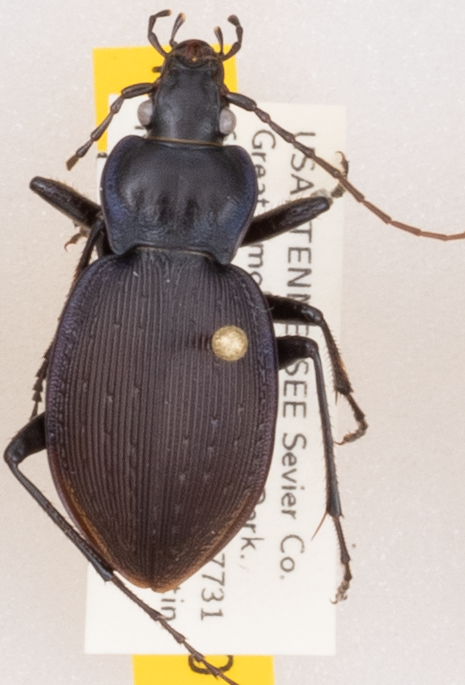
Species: Carabus goryi
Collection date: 2019-09-17
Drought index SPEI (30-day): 0.17
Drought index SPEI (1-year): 2.09
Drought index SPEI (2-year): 2.09